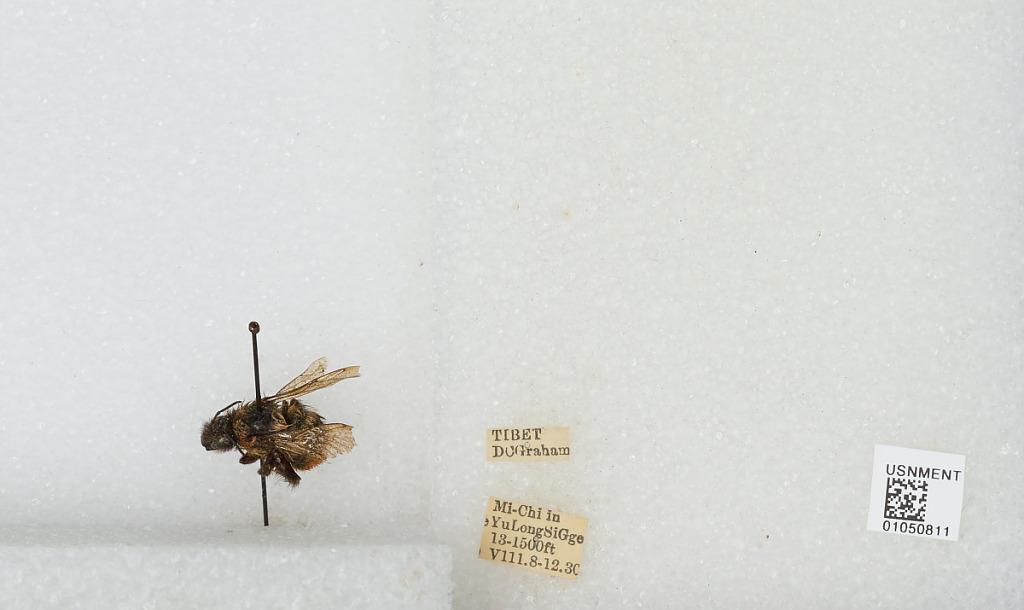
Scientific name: Bombus sp.
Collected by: D. Graham
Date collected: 1930-8-8
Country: China
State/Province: Tibet Autonomous Region
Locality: Mi-Chi in Yu Long Si Gge